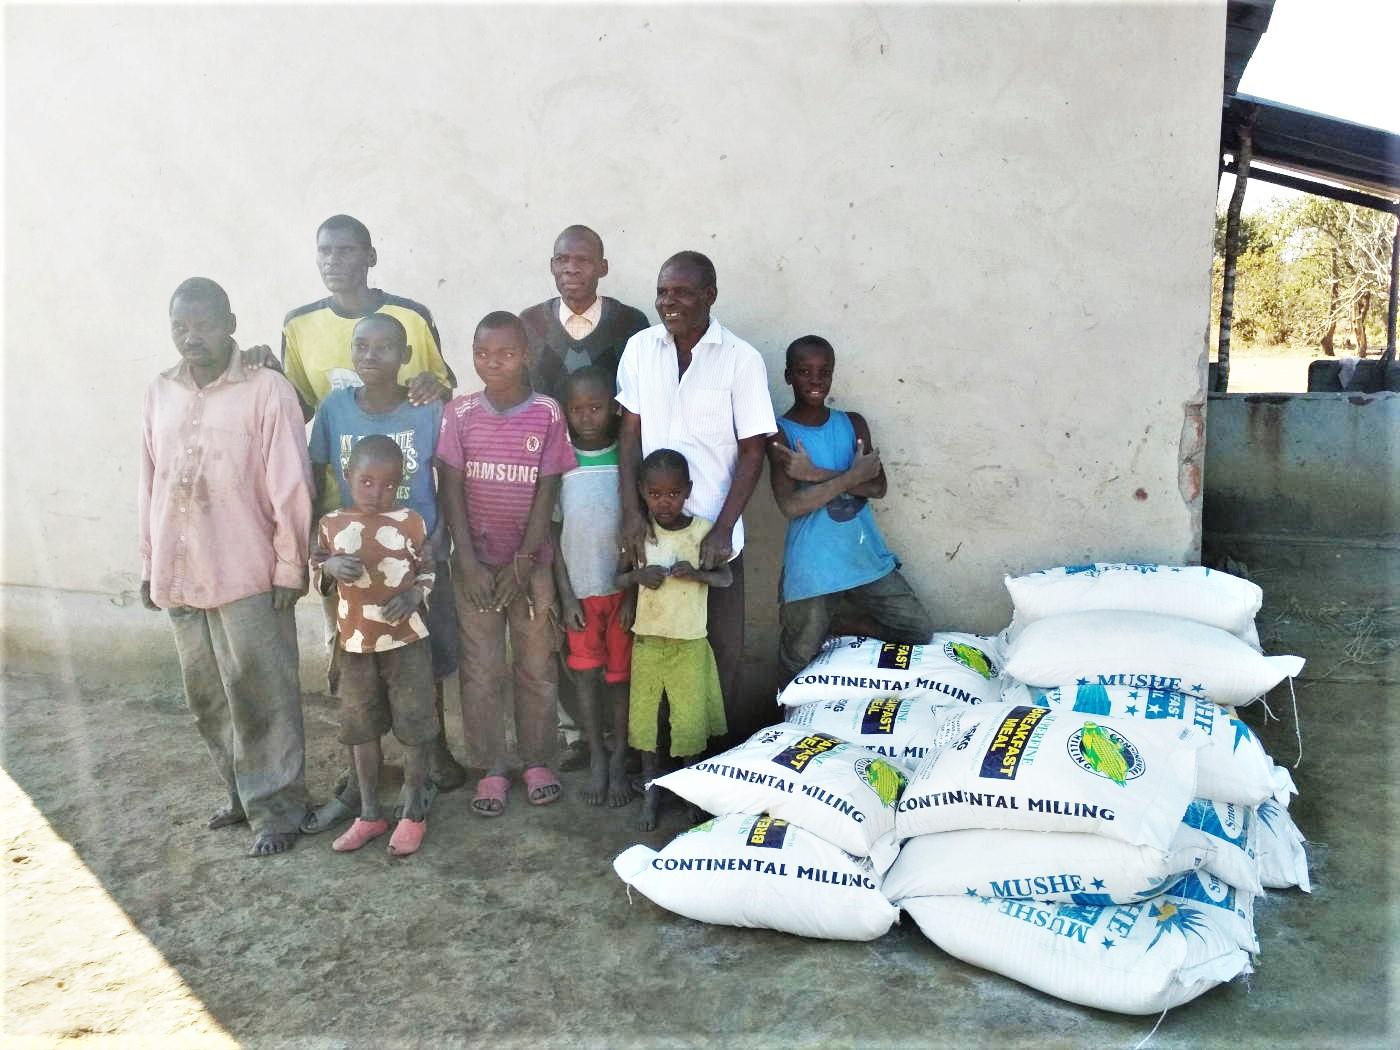
Watu hapa wamesimama na watoto, wanaonekana kuwa wamevalia manguo yenye uchafu mwingi. Wana huzuni usoni zao,labda kutokana na njaa. Magunia yamewekwa chini ambayo yanaonekana kuwa na chakula.